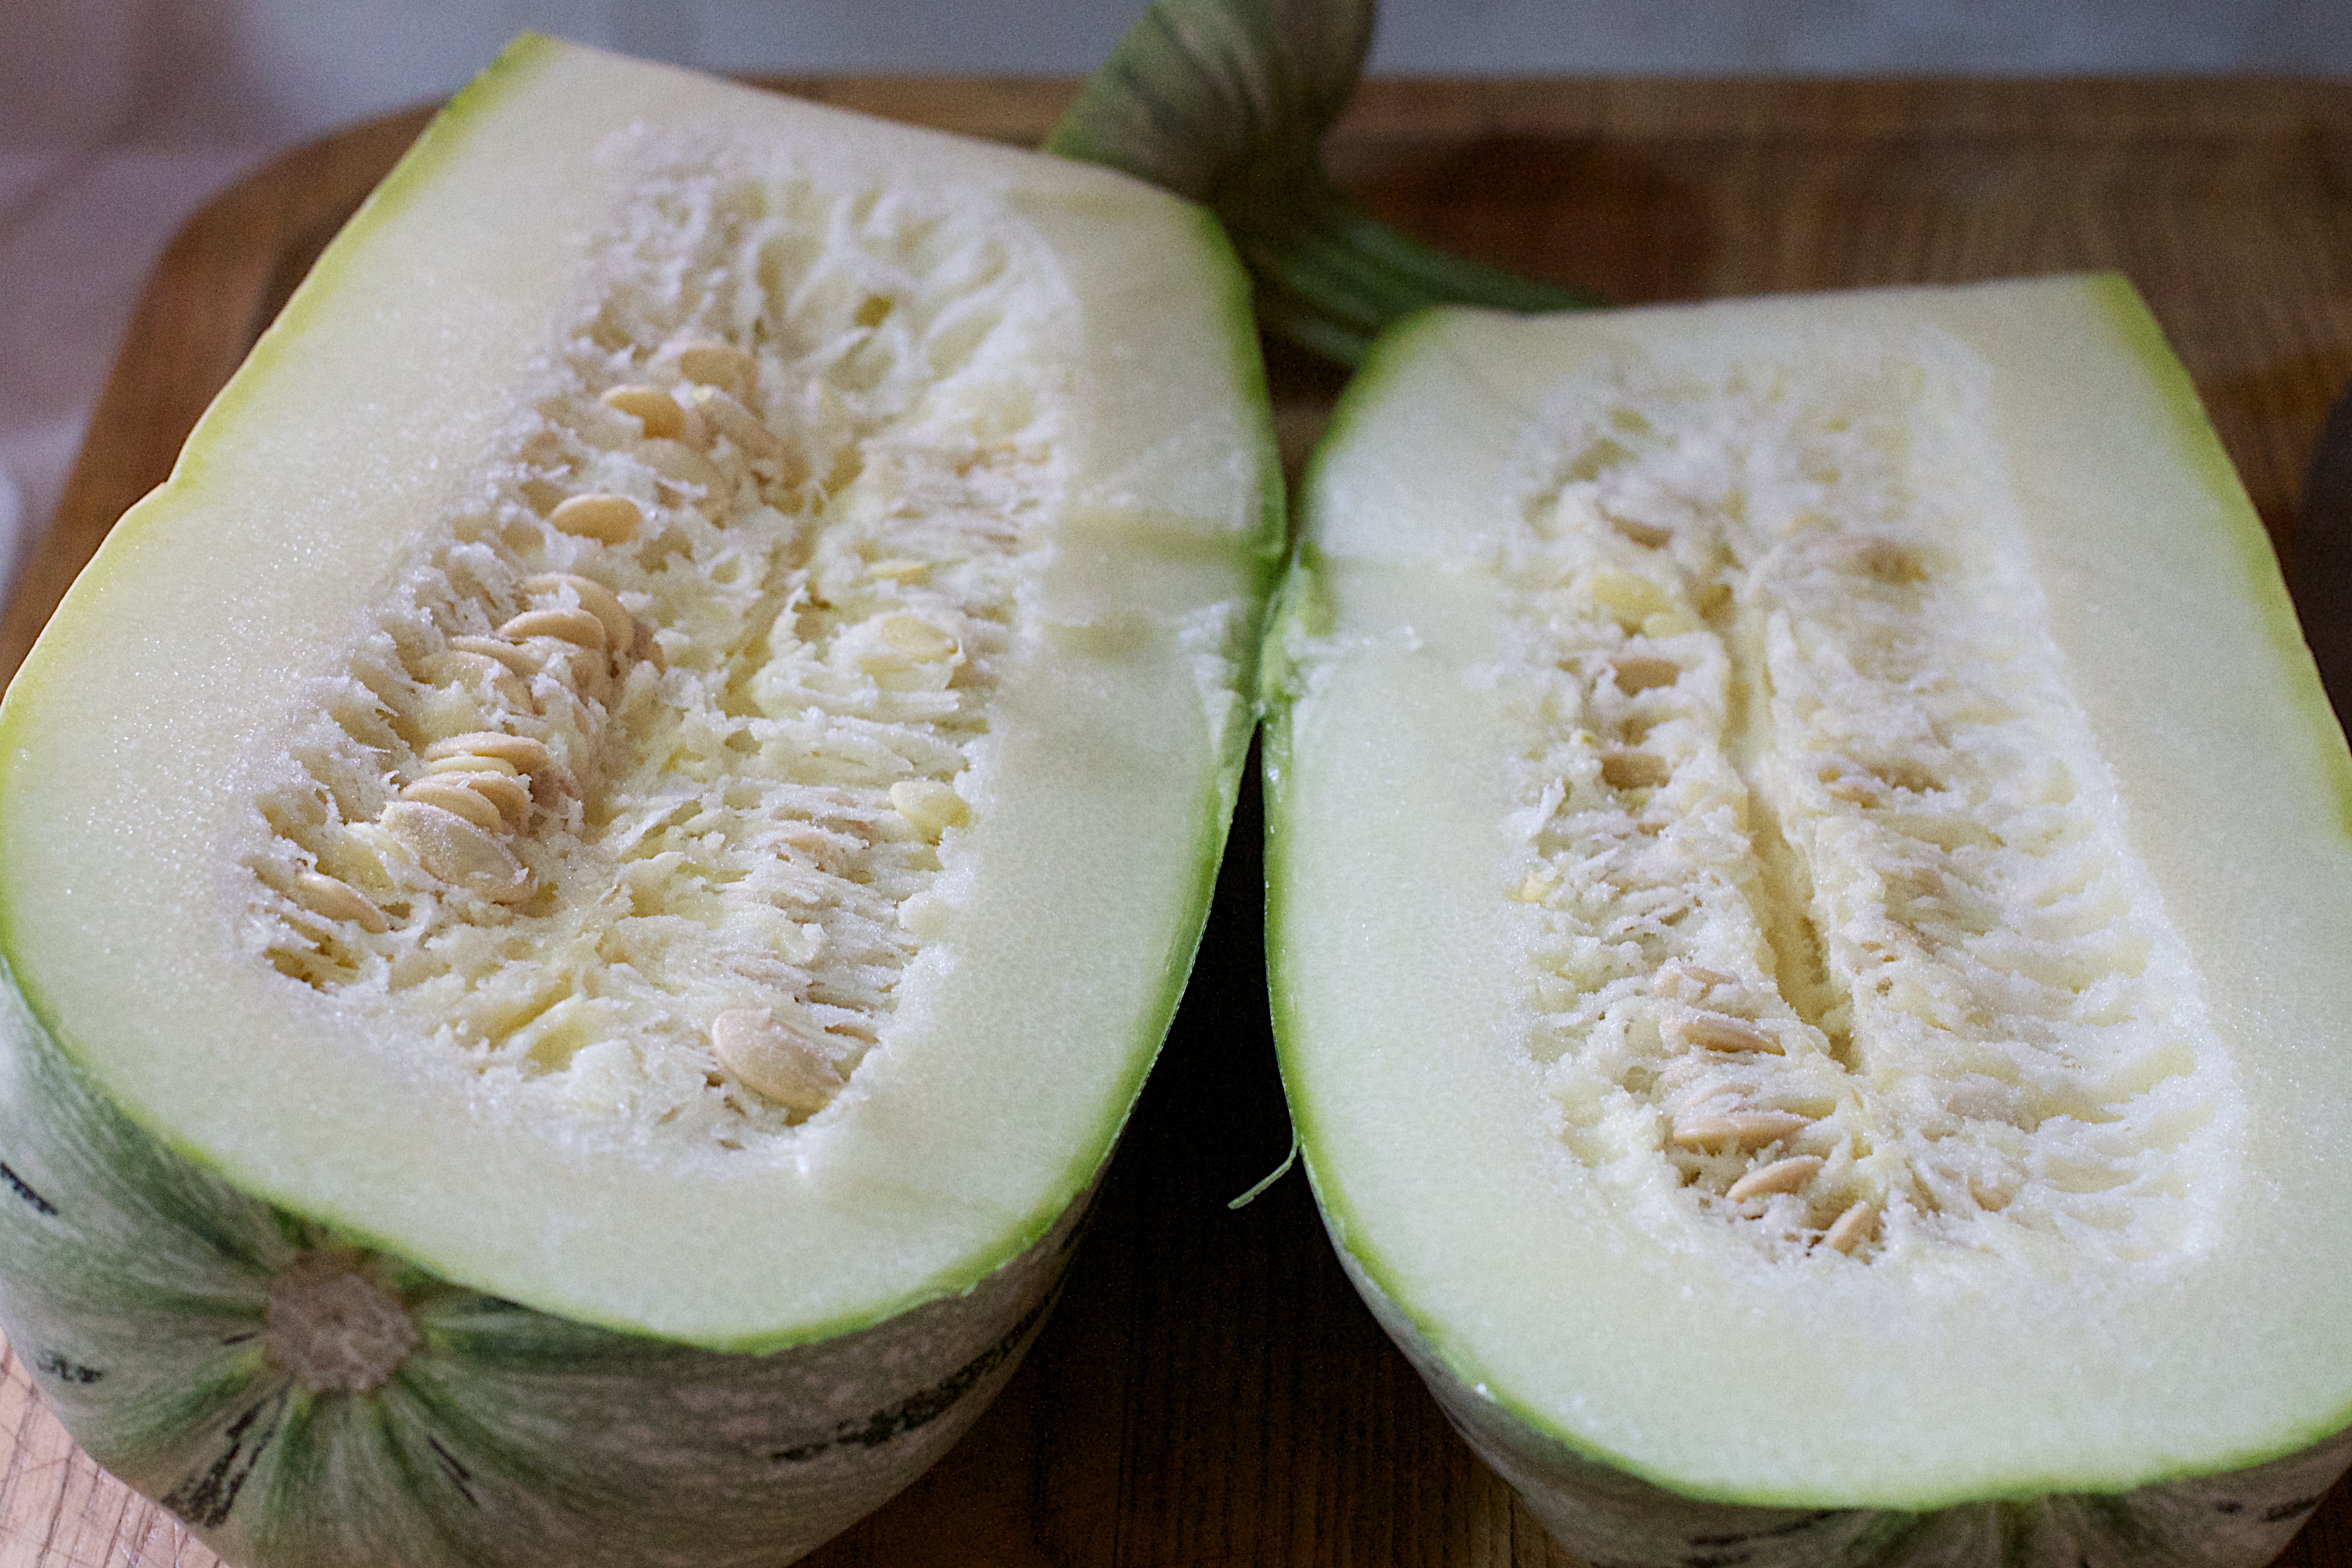
plant, fruit, food, produce, vegetable, coconut, cantaloupe, melon, cucurbita, honeydew, flowering plant, muskmelon, land plant, cucumber gourd and melon family, winter melon